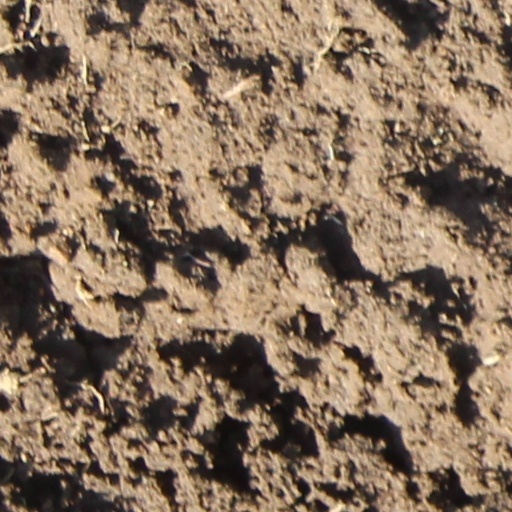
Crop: wheat